Jessie Williamson

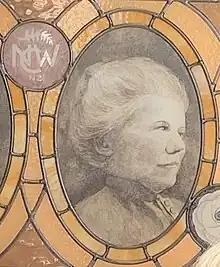
Jessie Marguerite Williamson, suffragist, commemoration window in Whanganui District Council Chamber

In 2022 the Whanganui branch of the NCW NZ sponsored the creation of Williamson's portrait to be added to a series of stained-glass windows decorating the Whanganui District Council Chamber - series called "The Whanganui Story – Ngā Kōrero Hītori o te Hapori."